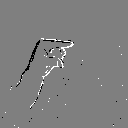
ASL letter: g